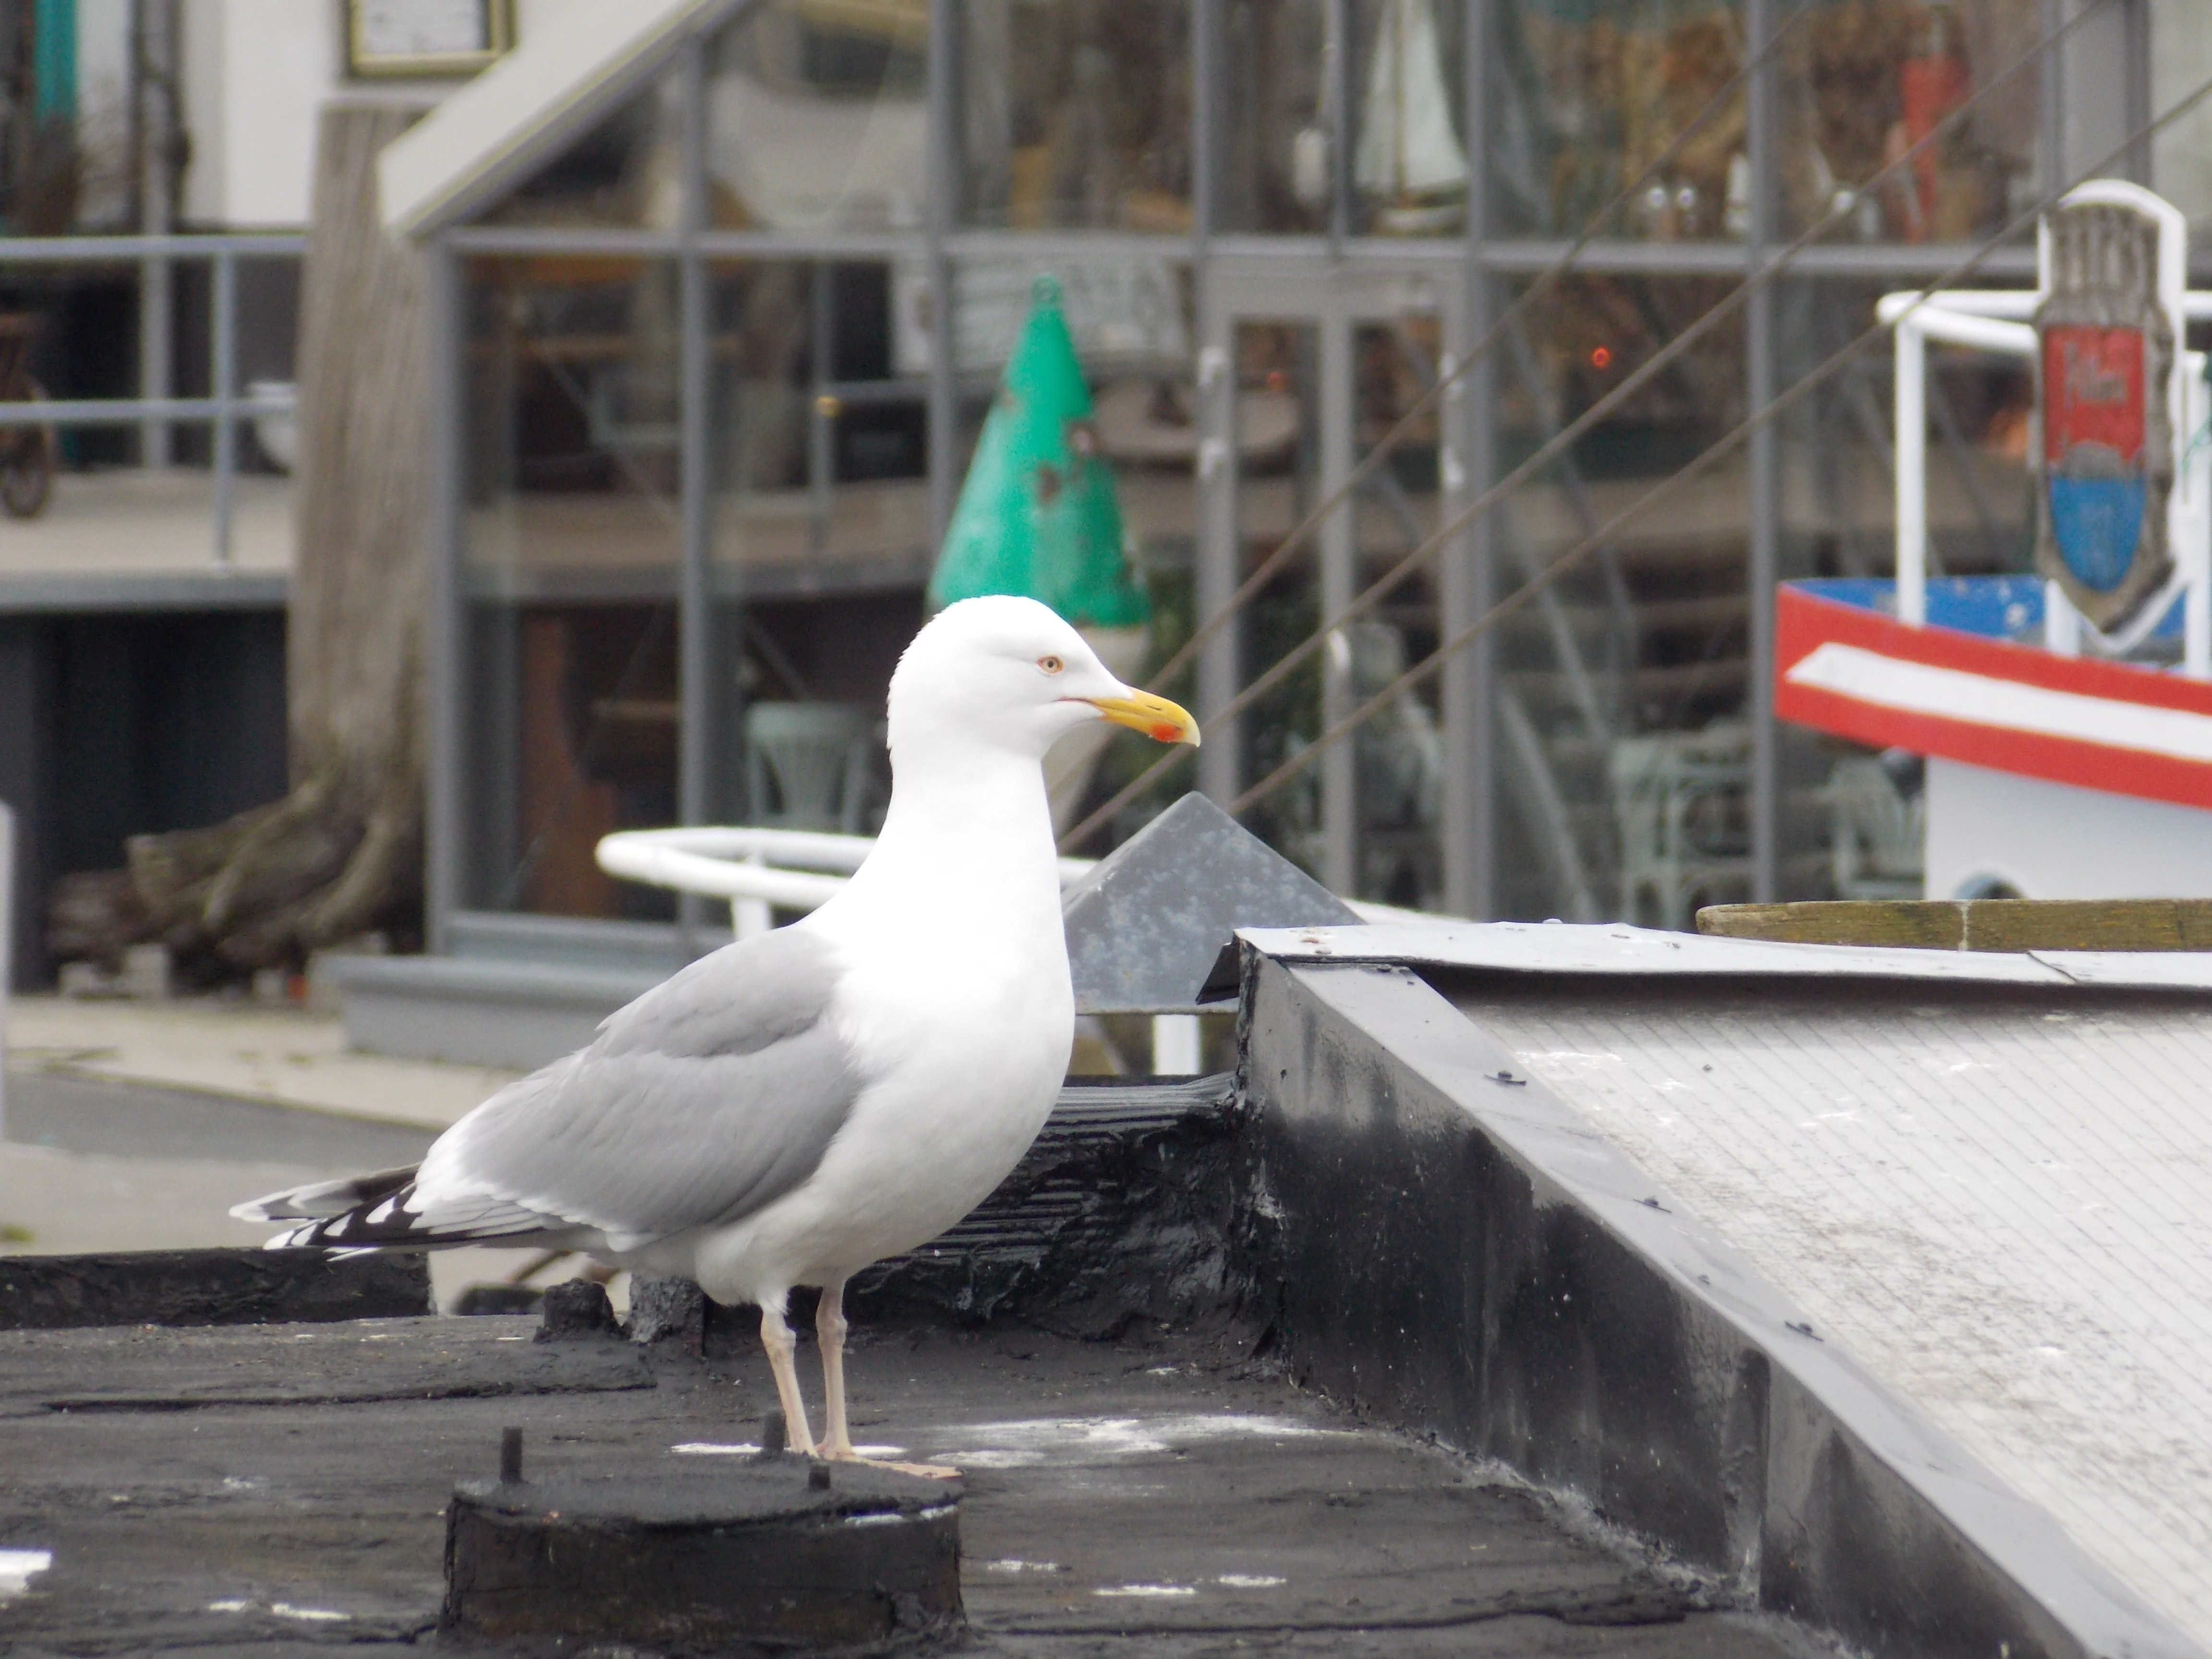
bird, seabird, seagull, gull, beak, port, vertebrate, charadriiformes